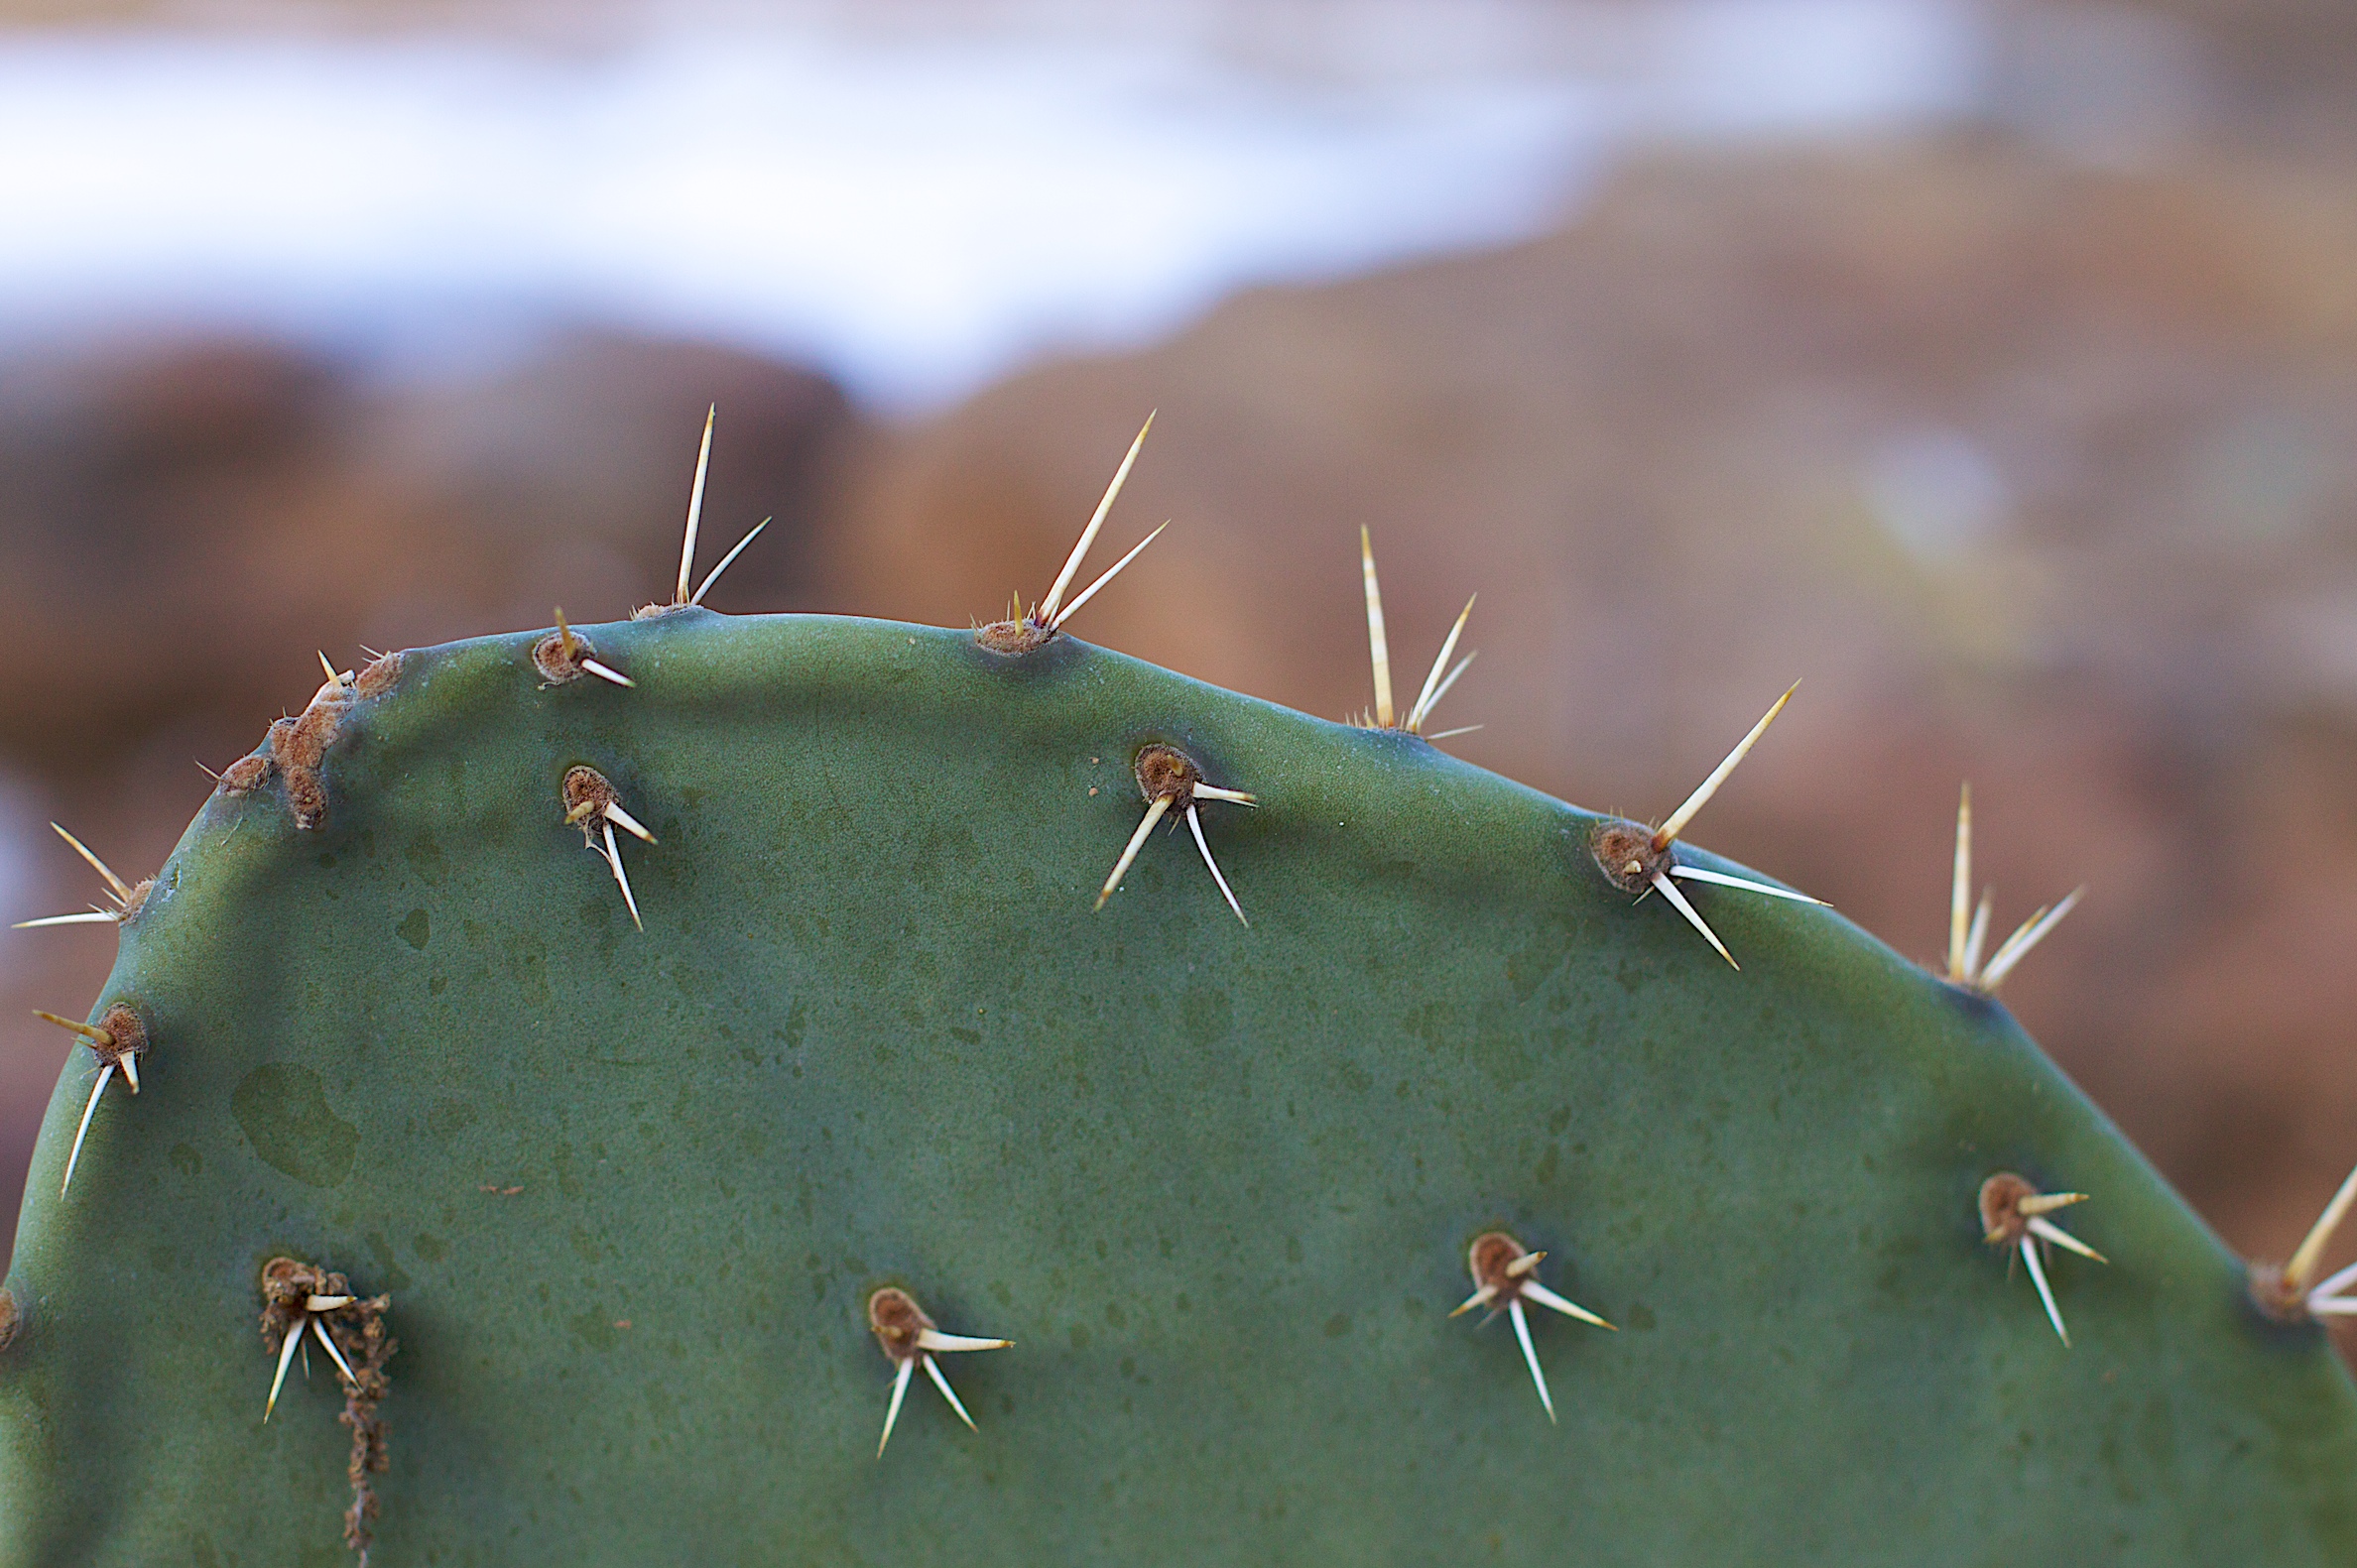
nature, cactus, plant, leaf, flower, botany, flora, fauna, close up, 2009365, caryophyllales, macro photography, flowering plant, prickly pear, plant stem, land plant, thorns spines and prickles, hedgehog cactus